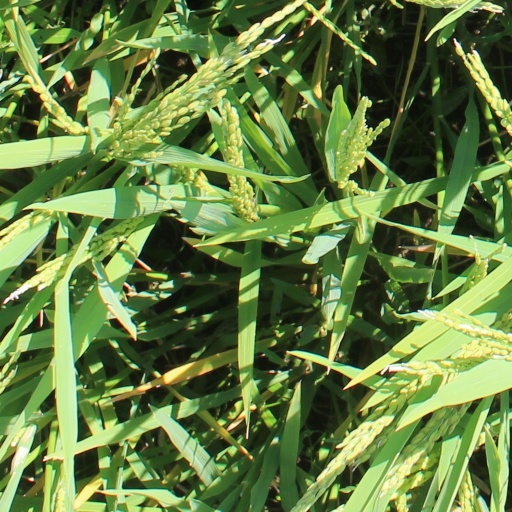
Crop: rice